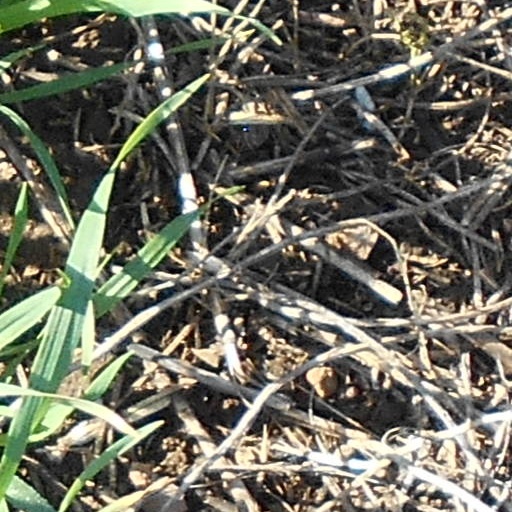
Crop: wheat